Ashok Veer Vikram Singh

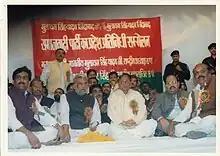
Bhaiya Raja with Samajwadi Party leaders Mulayam Singh Yadav and Amar Singh

He eventually lost to Bharatiya Janata Party candidate Brijendra Singh in 2003.